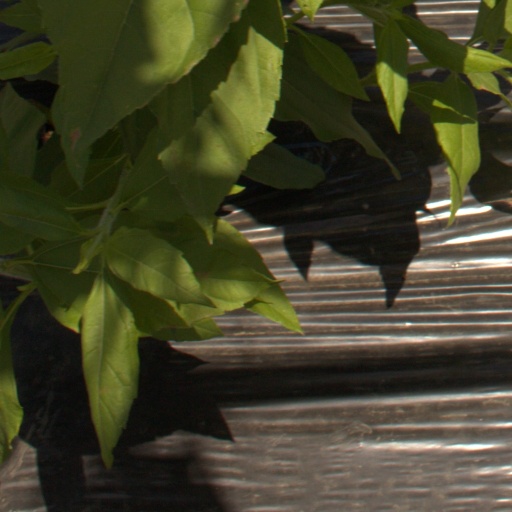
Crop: Jerusalem artichoke